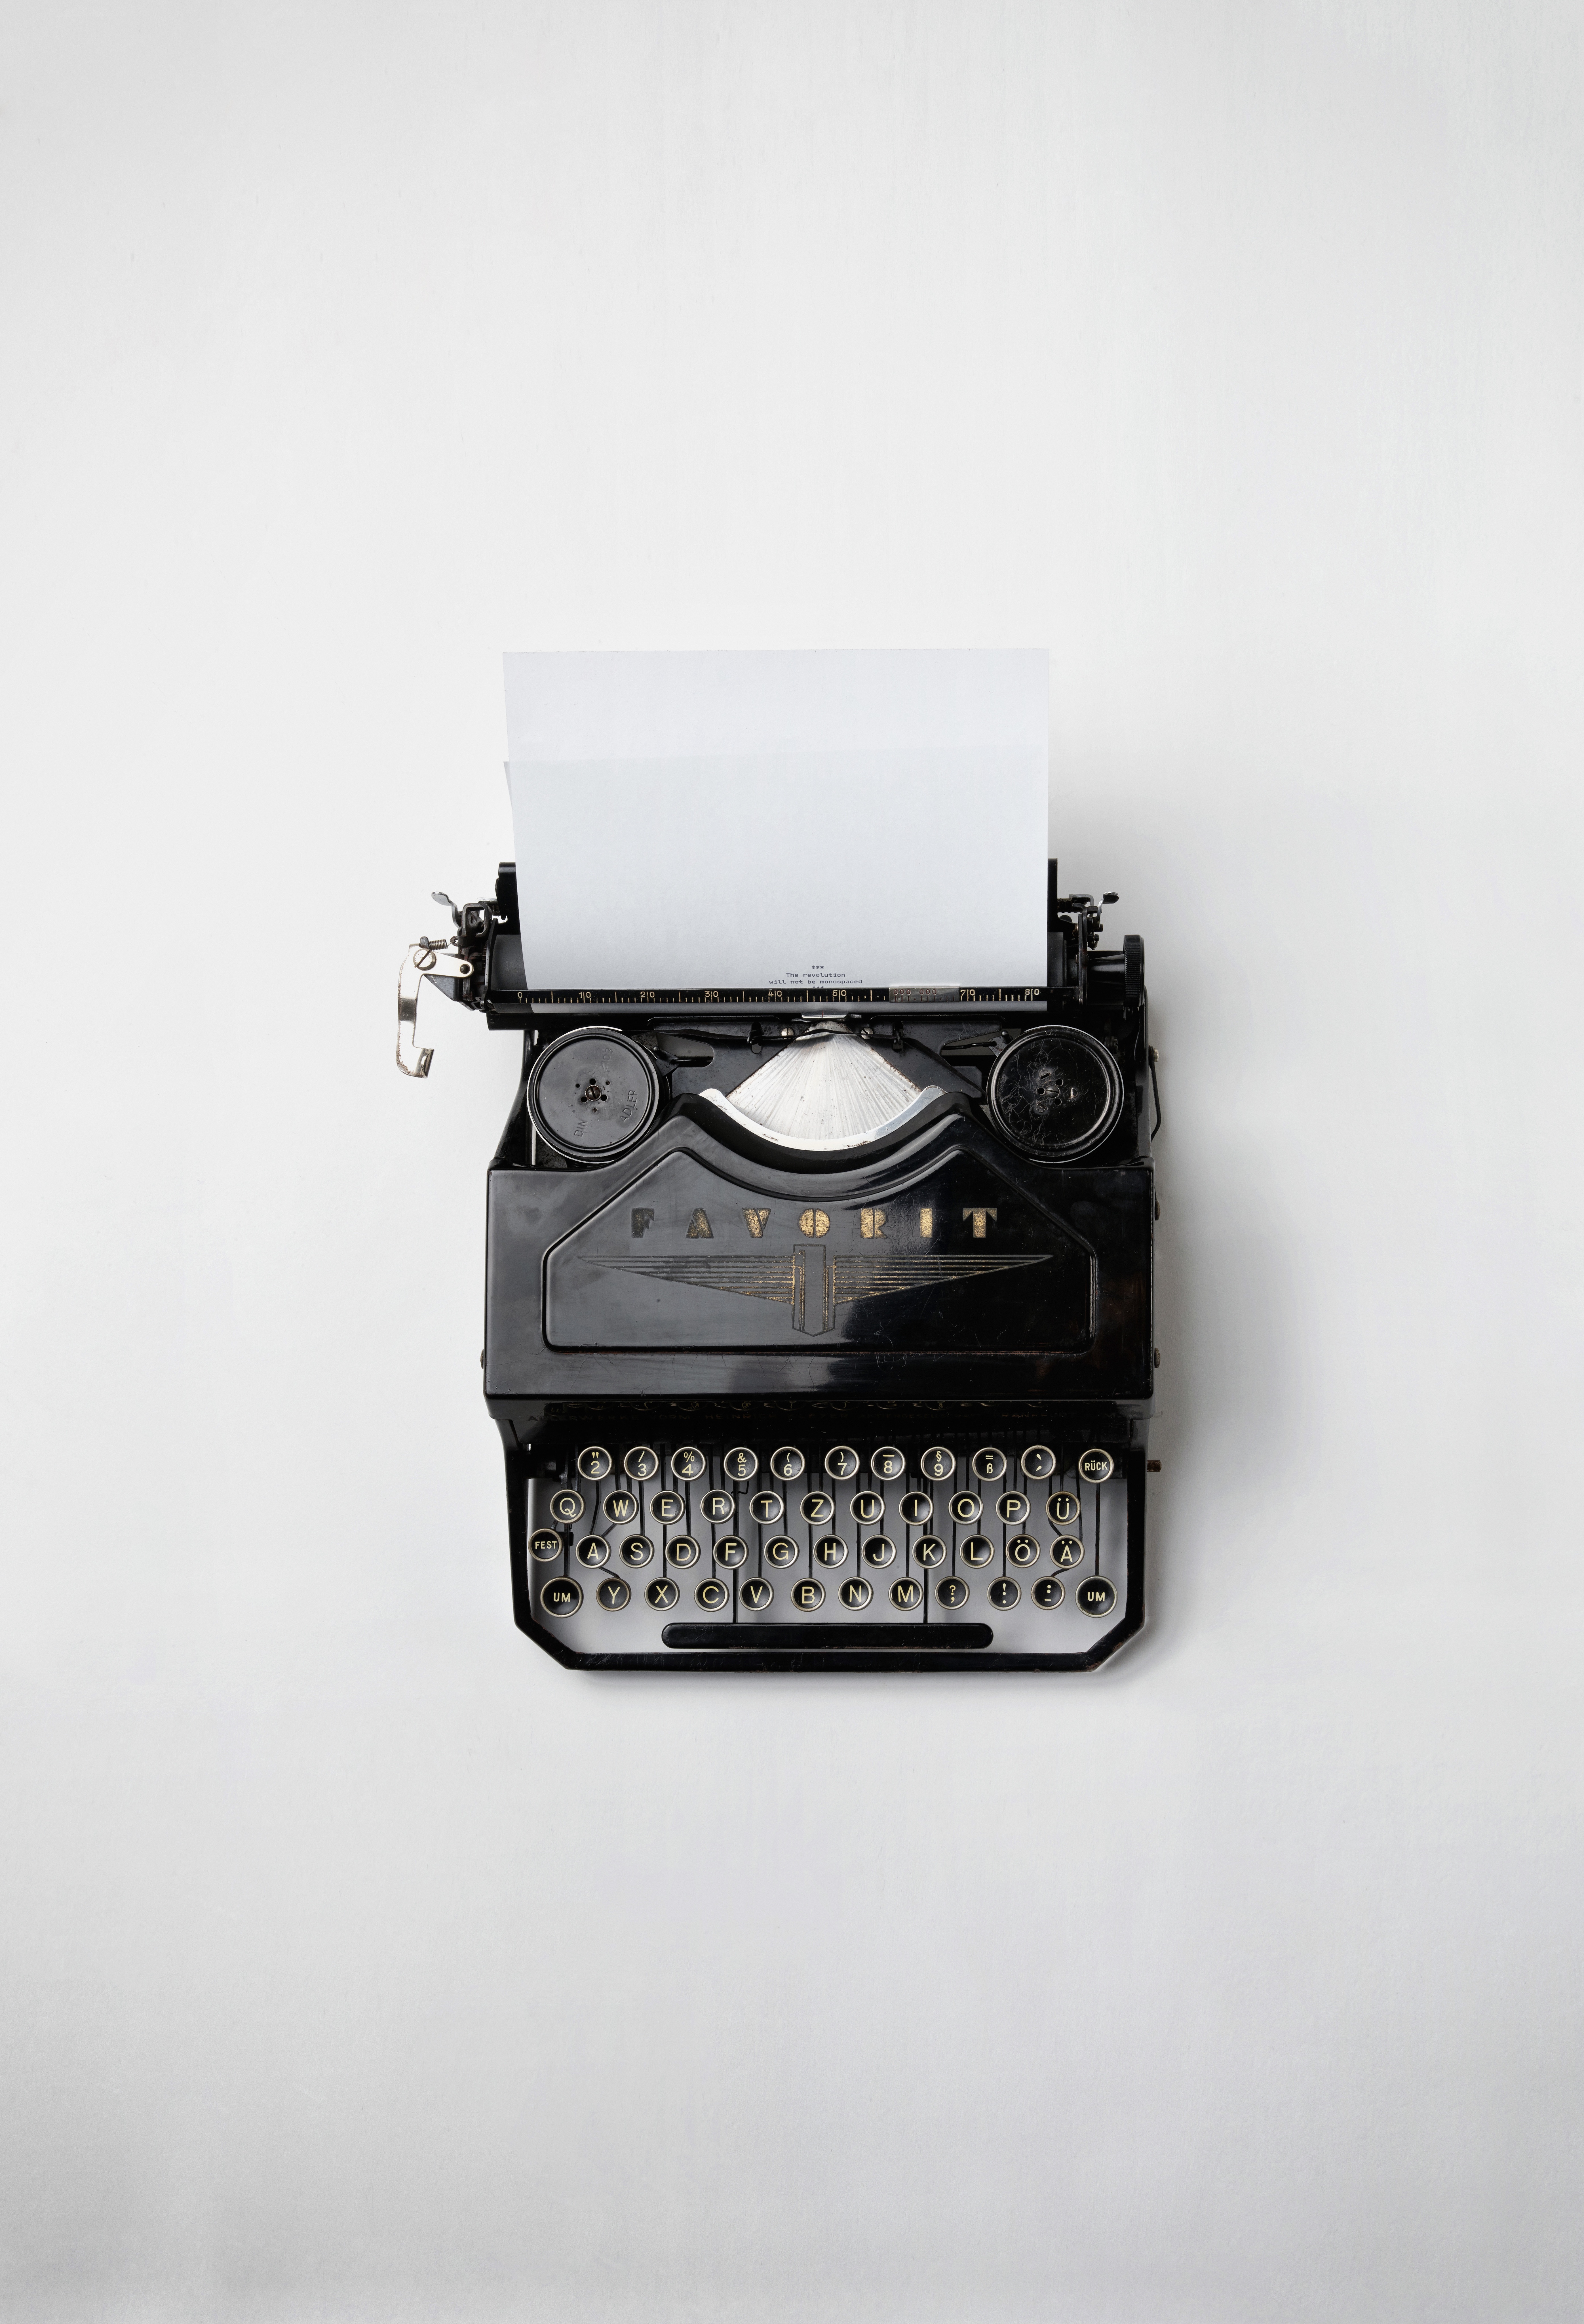
vintage, typewriter, machine, paper, product, mechanical, office equipment